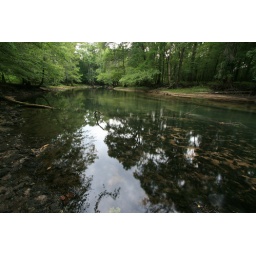
chipola river above yancy bridge marianna jackson co fl 3